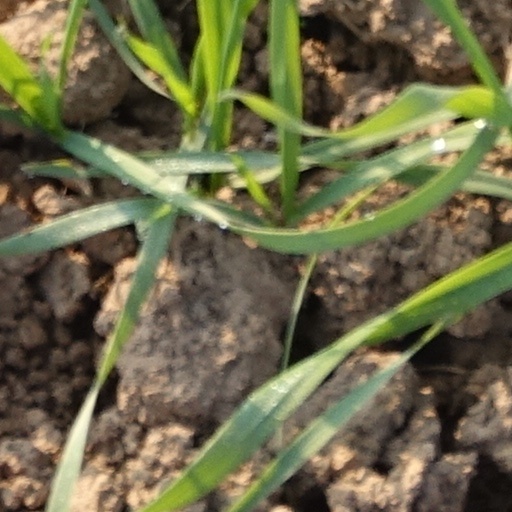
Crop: wheat